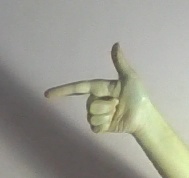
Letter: yaa